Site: brandenburg
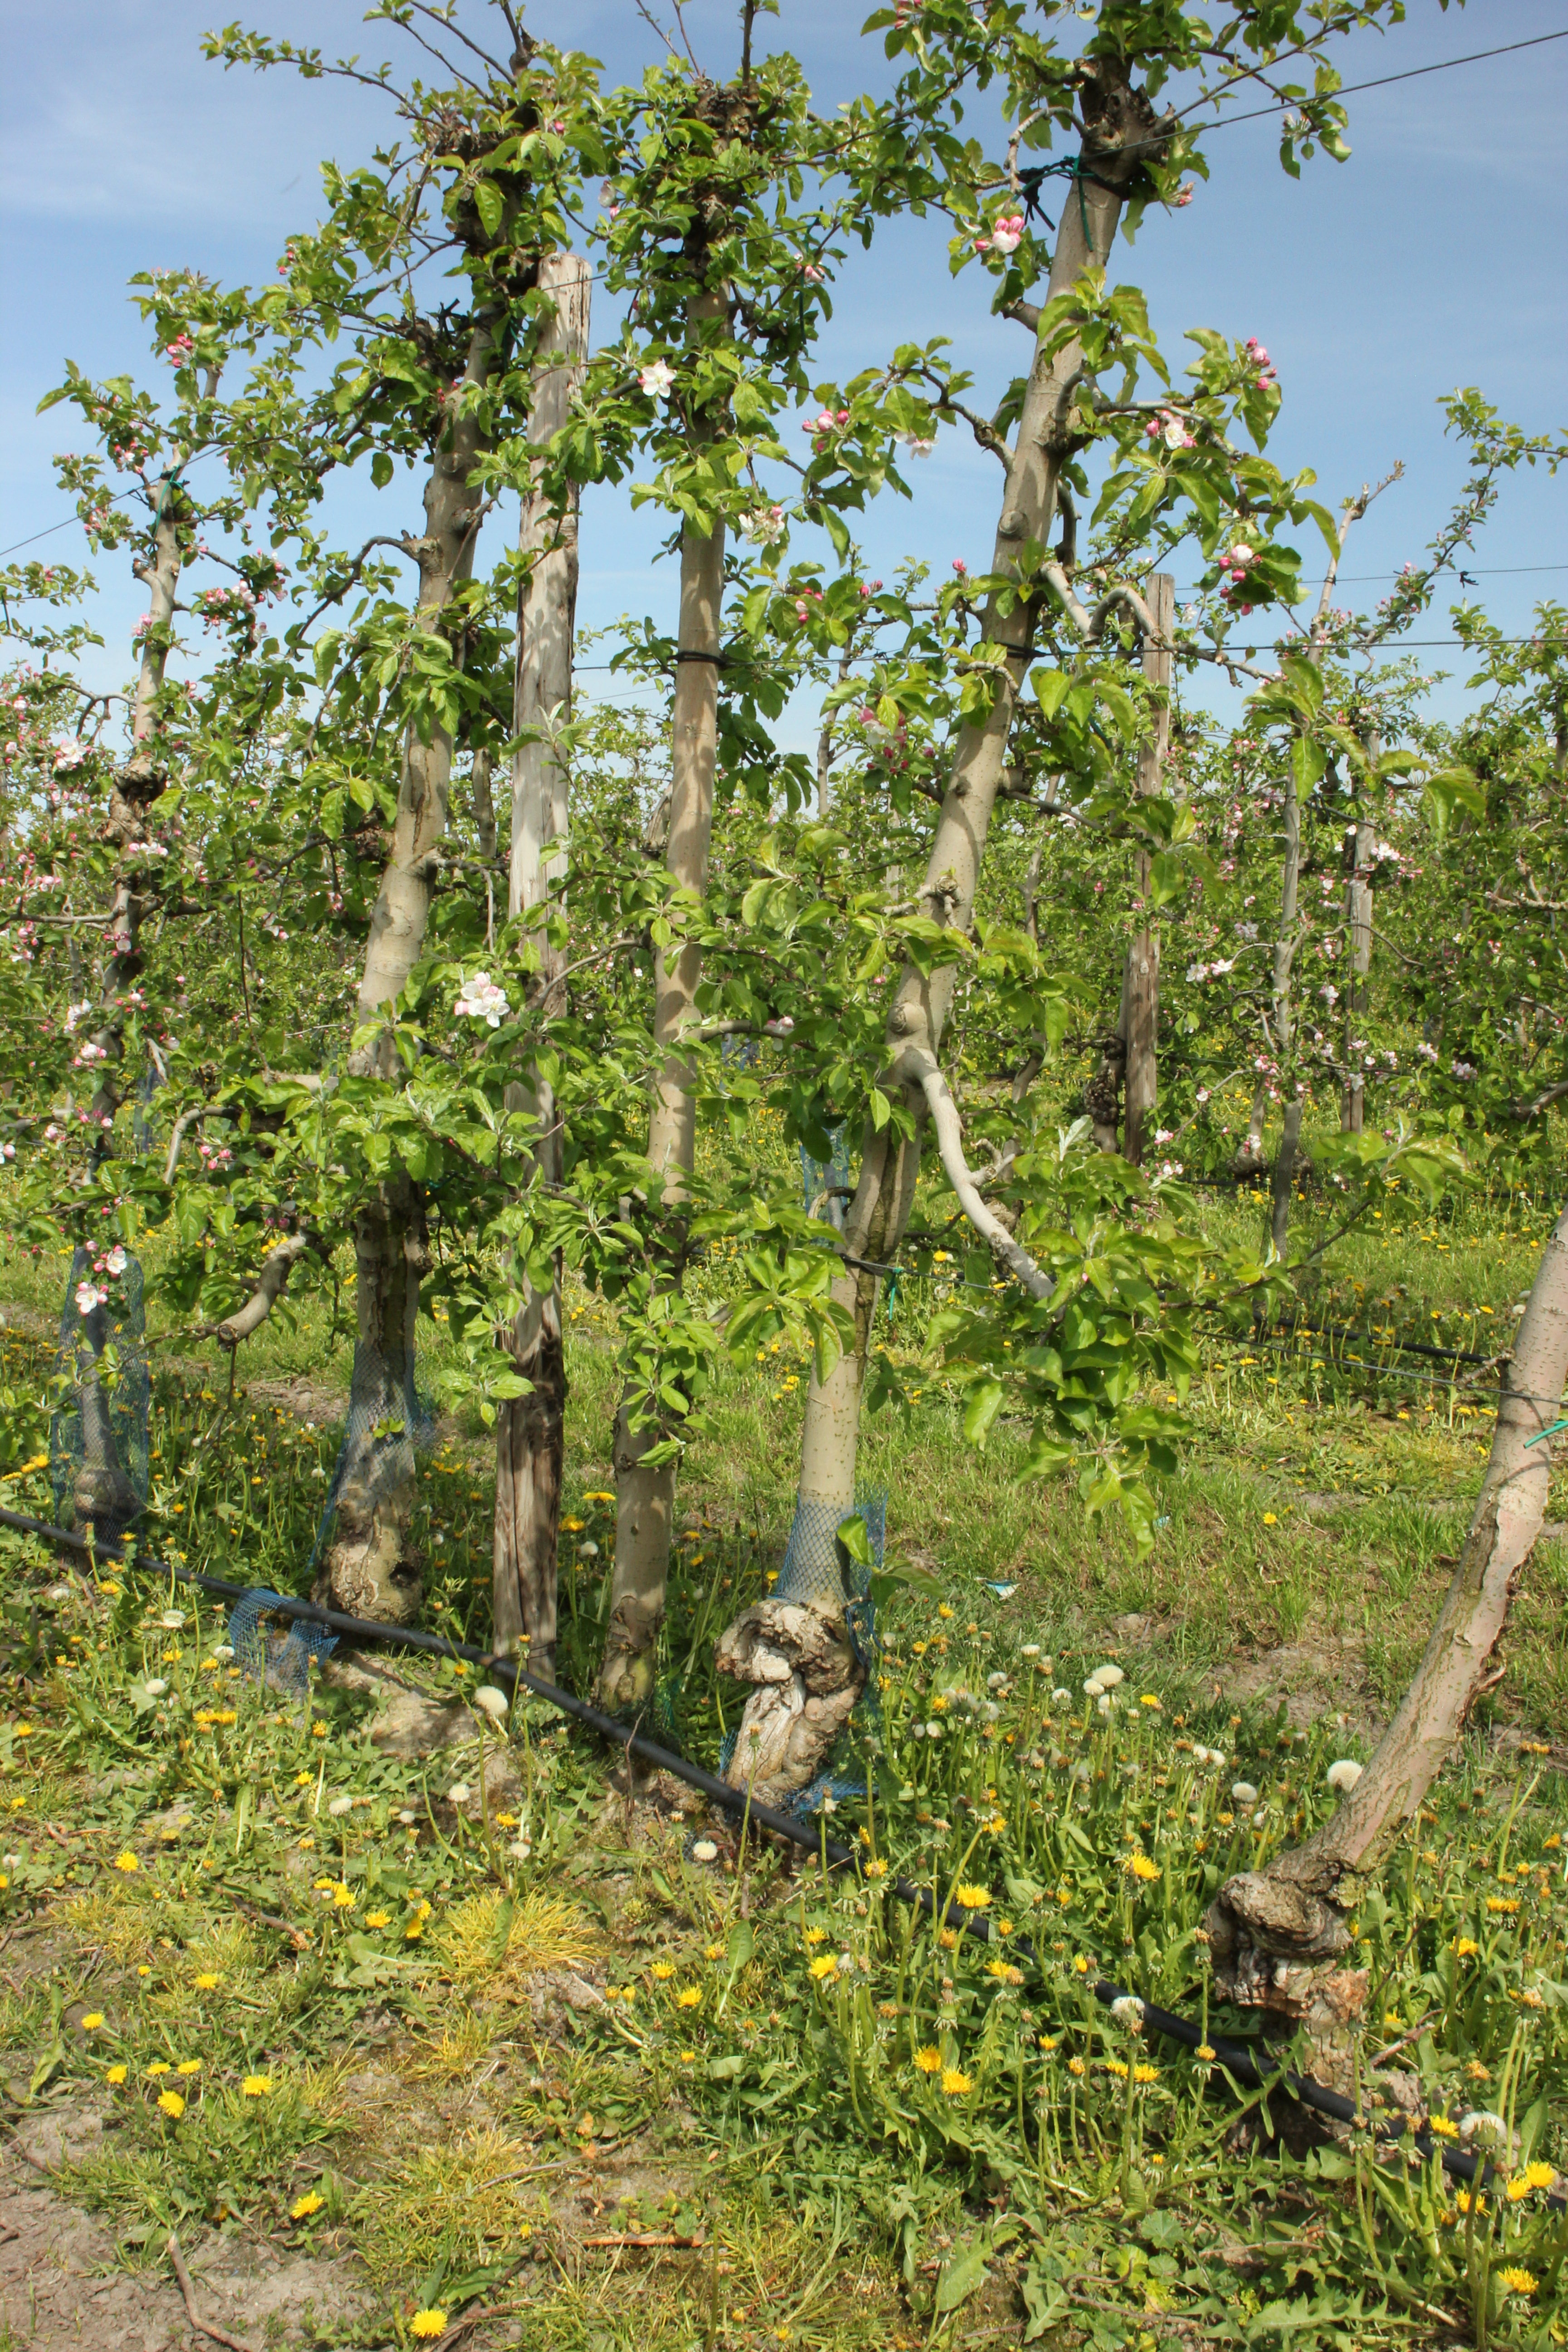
Growth stage (BBCH 60): Flowering